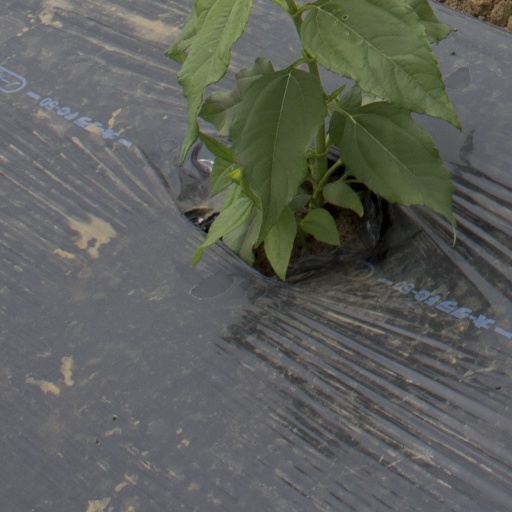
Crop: Jerusalem artichoke